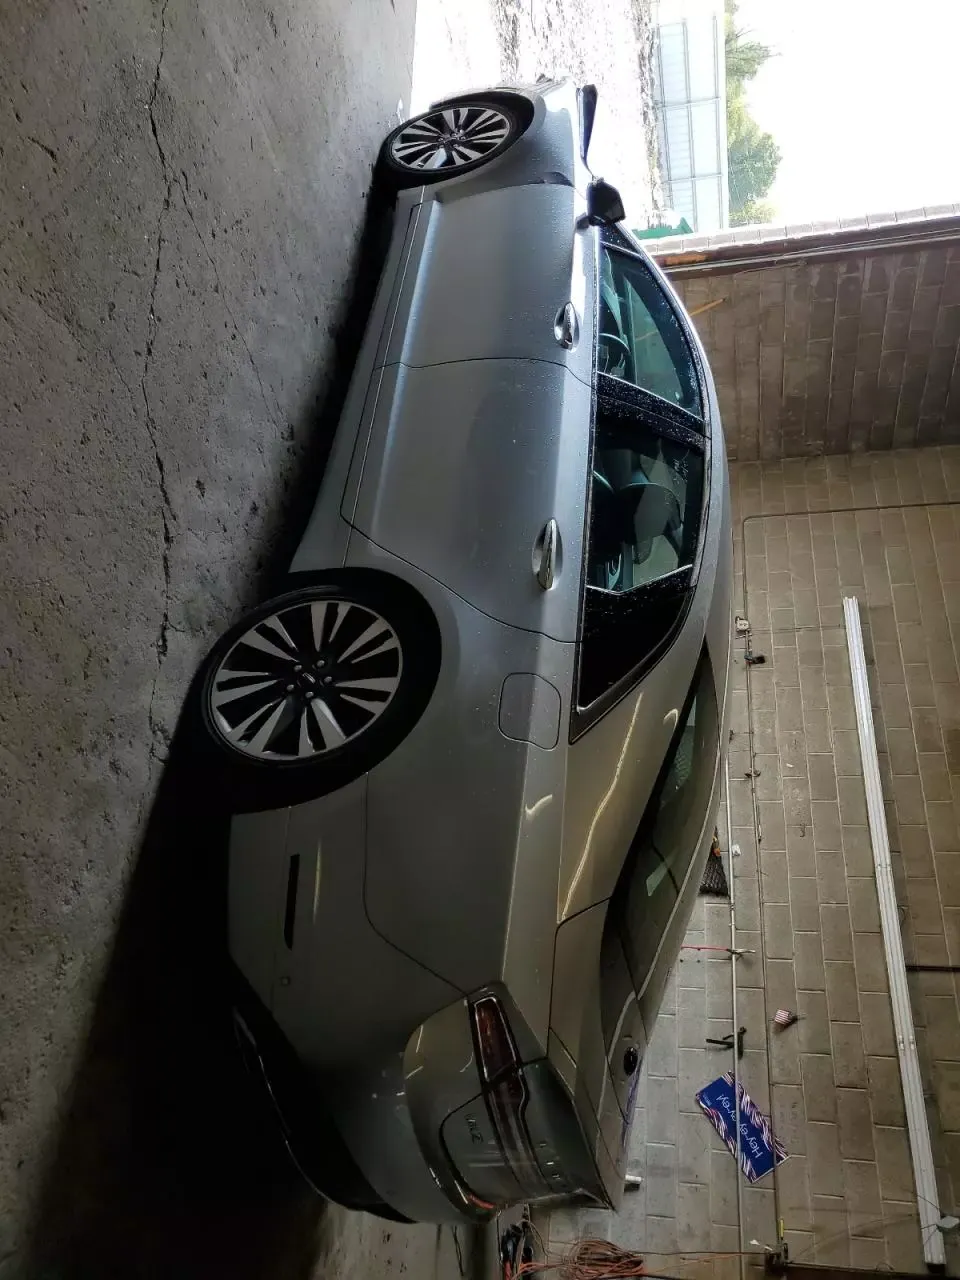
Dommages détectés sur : plaque d'immatriculation arrière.
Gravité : mineur